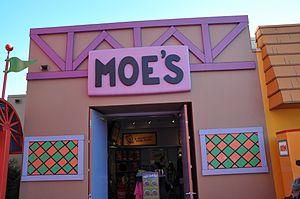
Le bar de moe (série télévisé The Simpsons) a universal studio a Los Angeles.